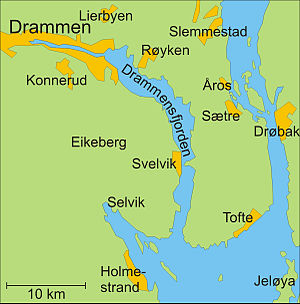
Drammensfjorden
Kort over Drammensfjorden
Drammensfjorden munder ud i den vestlige side af den ydre del af Oslofjorden. Den strækker sig her fra nord og nordvestover. Inderst i fjorden har Drammenselven sit udløb. Der findes også byen Drammen, som har sit navn efter fjorden.